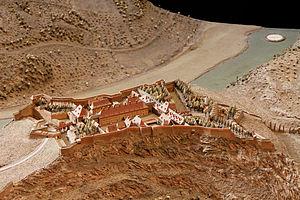
La Citadelle de Besançon est une place forte surplombant la ville de Besançon, en Bourgogne-Franche-Comté. Elle constitue un des chefs-d'œuvre de Sébastien Le Prestre de Vauban, ingénieur militaire du roi Louis XIV. Son site est classé en 1924, puis l'édifice est classé au titre des monuments historiques par trois arrêtés de 1942 et 1944, et inscrit depuis le 7 juillet 2008 sur la liste du patrimoine mondial de l'UNESCO au sein des Fortifications de Vauban regroupant douze sites représentatifs du génie architectural de Vauban.